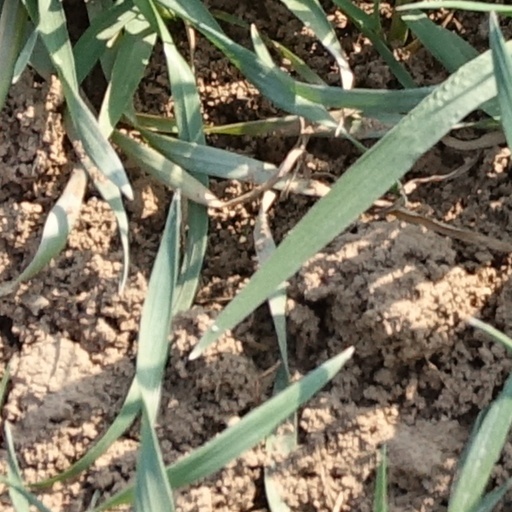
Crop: wheat